Ester Carloni

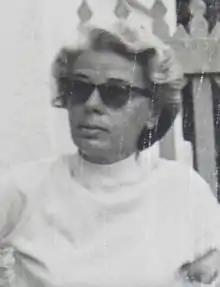
Ester Carloni, late 1950s

Ester Carloni (born as Esterina Carloni) ( 1904 – 6 April 1996) was an Italian actress. She appeared in more than forty films from 1958 to 1992.